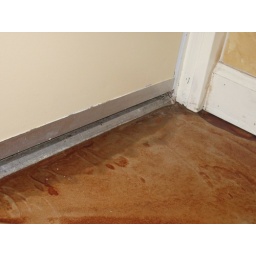
water under the door